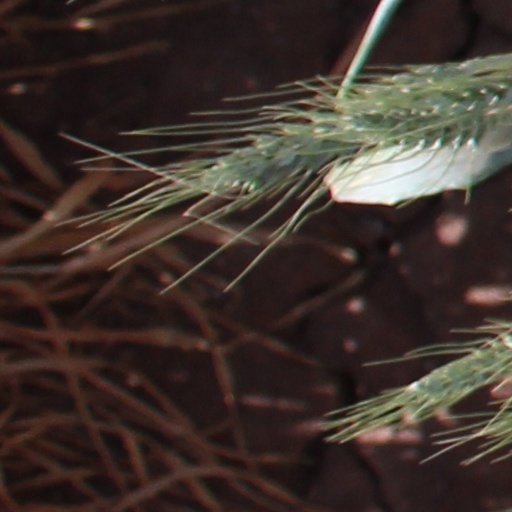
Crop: wheat